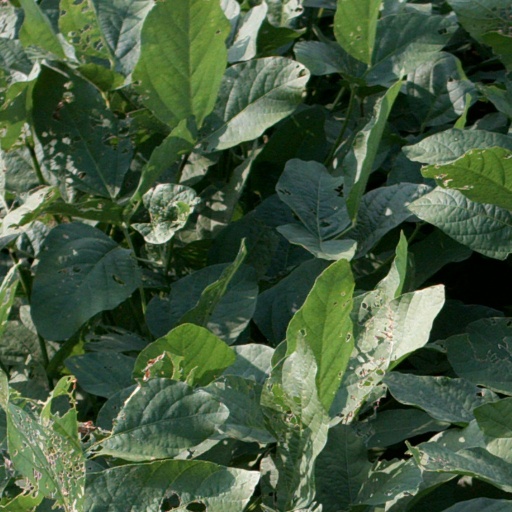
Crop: soybean